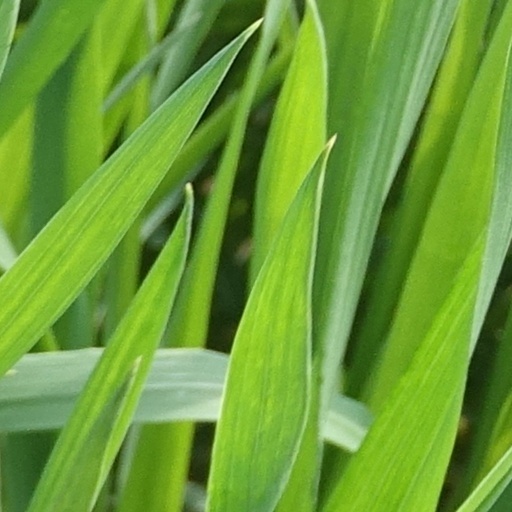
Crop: wheat